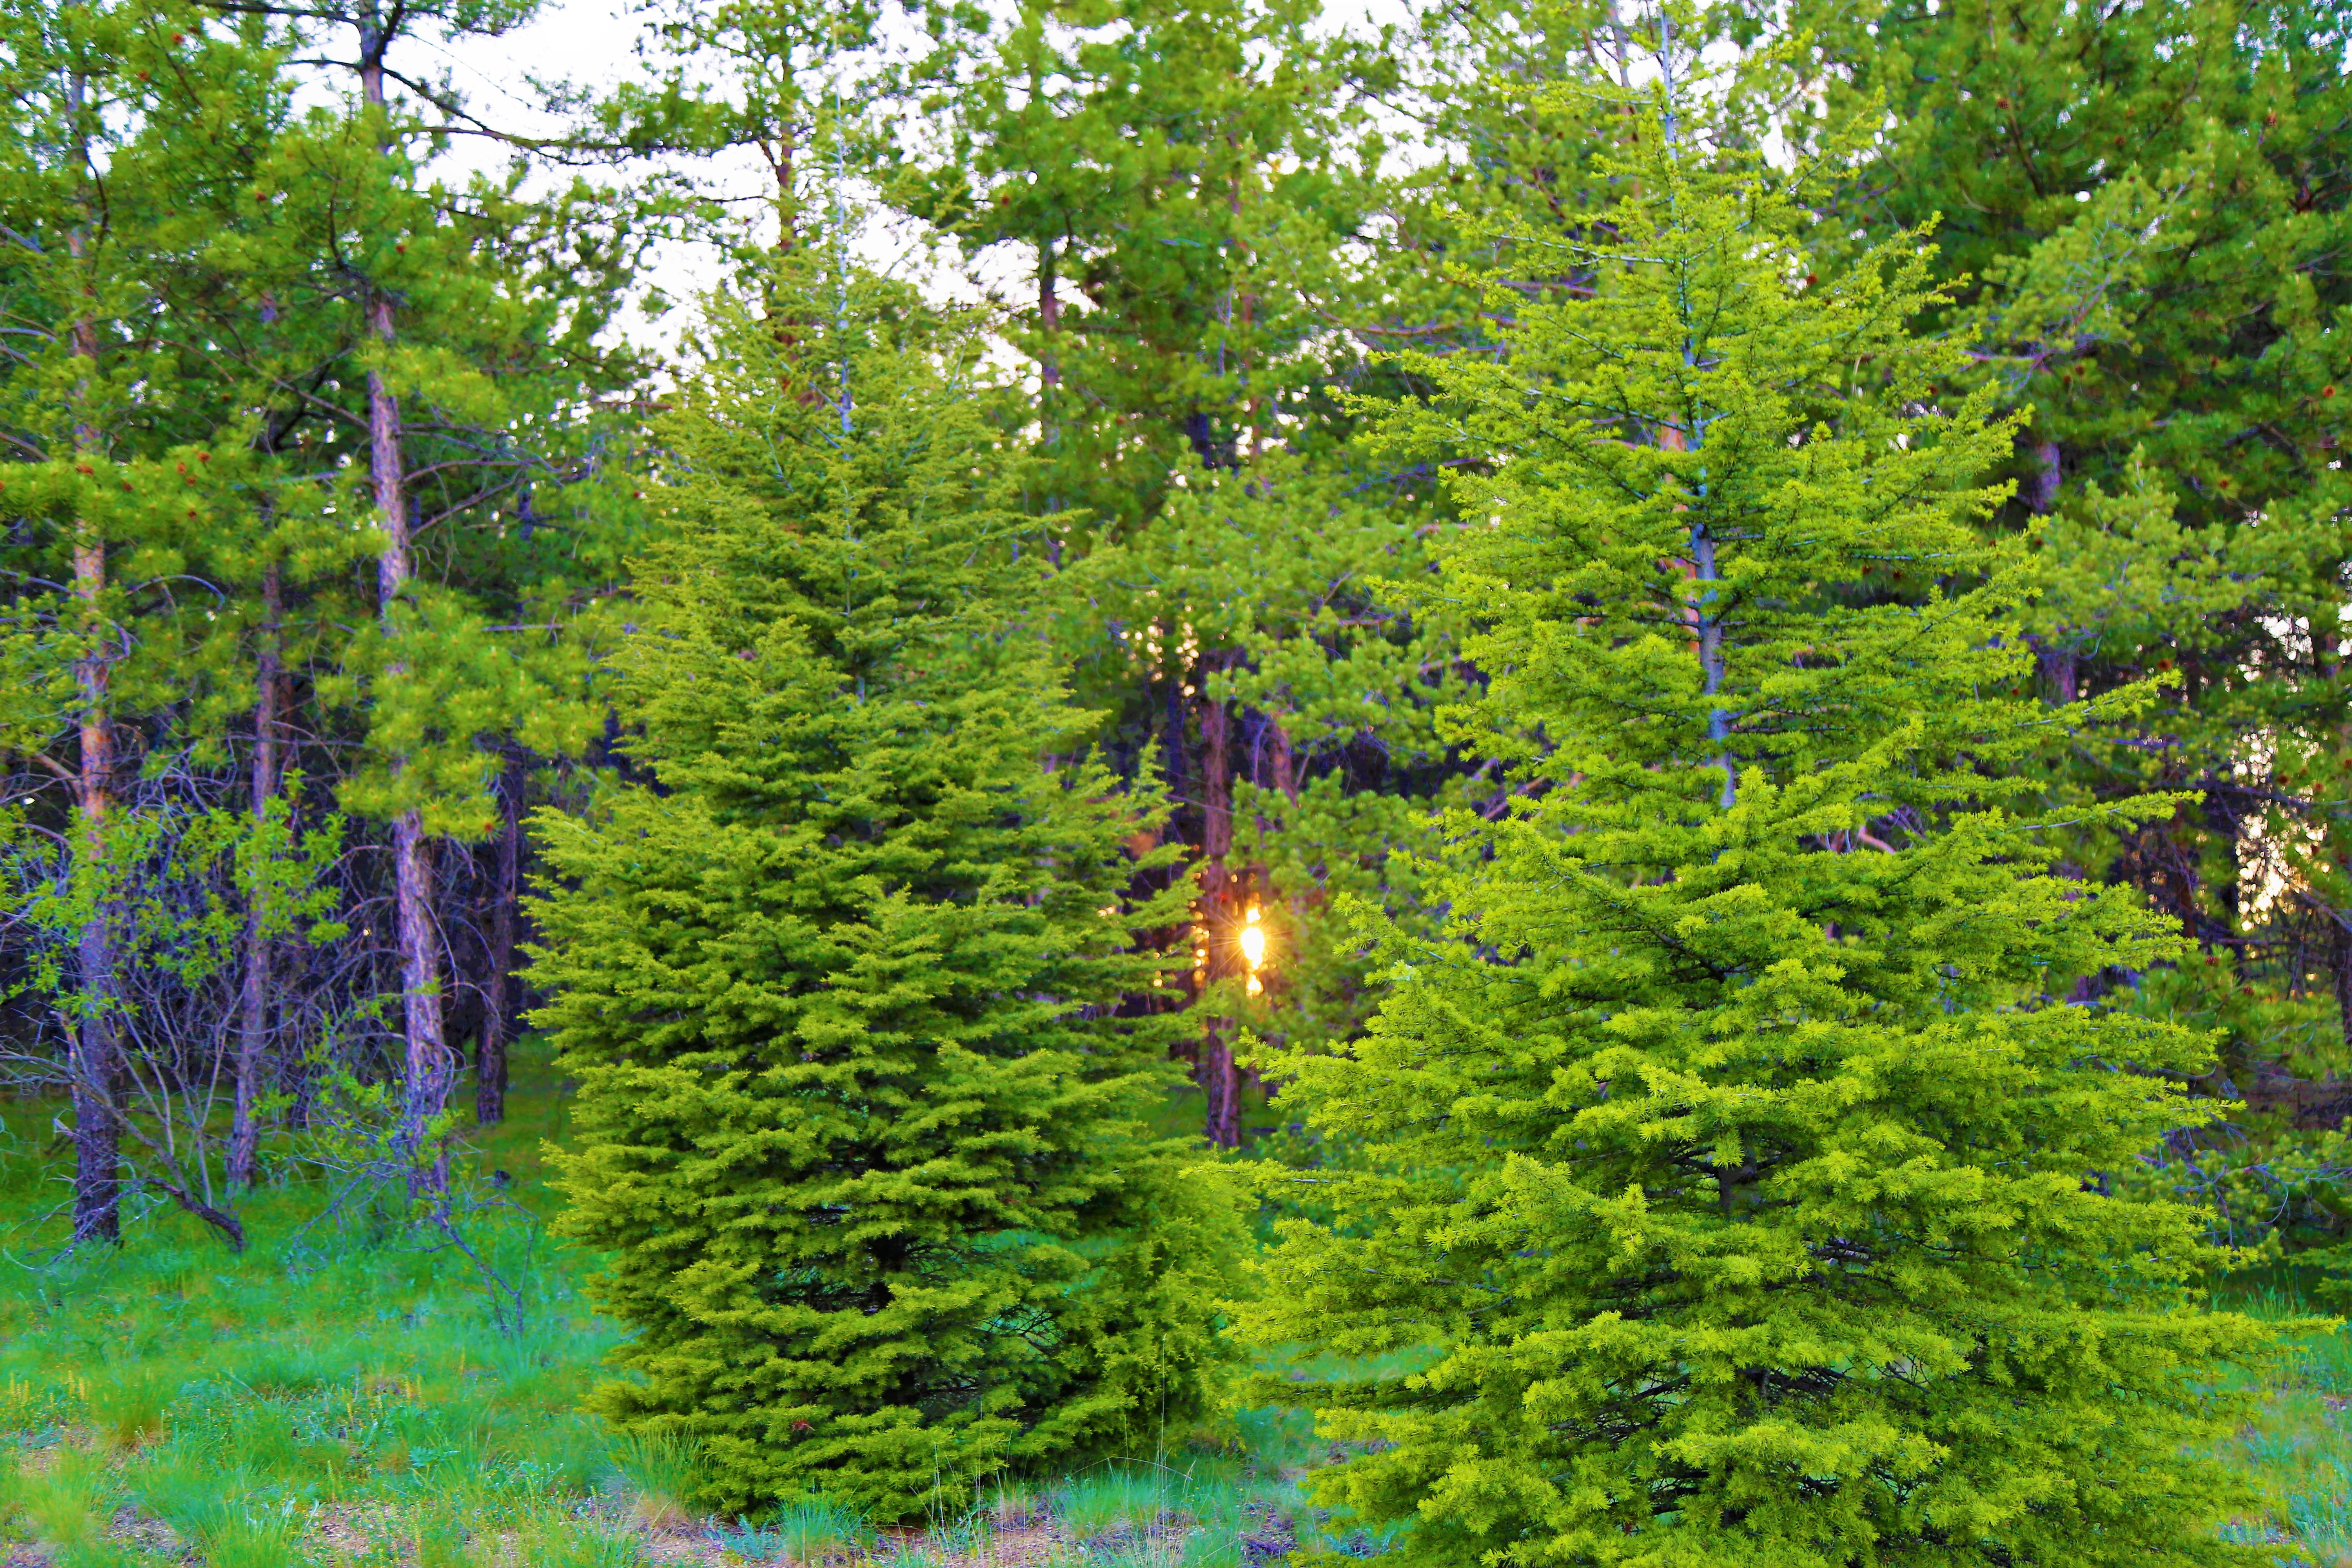
landscape, greenery, nature, mountains, forest, sun, sunset, plant, tree, light, vegetation, shortleaf black spruce, green, biome, natural environment, woody plant, spruce, tropical and subtropical coniferous forests, evergreen, American larch, nature reserve, temperate broadleaf and mixed forest, larch, temperate coniferous forest, leaf, conifer, oregon pine, fir, thuya, lodgepole pine, pine family, spruce fir forest, old growth forest, grass, cypress family, vascular plant, woodland, pine, branch, valdivian temperate rain forest, Northern hardwood forest, shrub, juniper